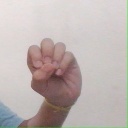
अक्षर: उ